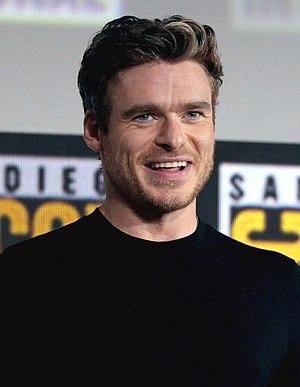
Game of Thrones [geɪm əv θɹoʊnz], également appelée Le Trône de fer selon le titre français de l'œuvre romanesque dont elle est adaptée, est une série télévisée américaine médiéval-fantastique créée par David Benioff et D. B. Weiss, diffusée entre le 17 avril 2011 et le 19 mai 2019 sur HBO.
Richard Madden, né le 18 juin 1986 à Elderslie dans le Renfrewshire en Écosse, est un acteur britannique.